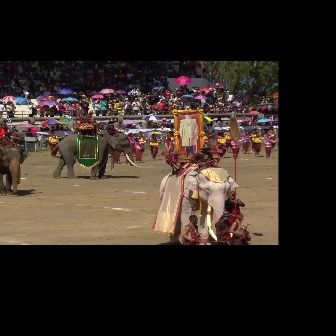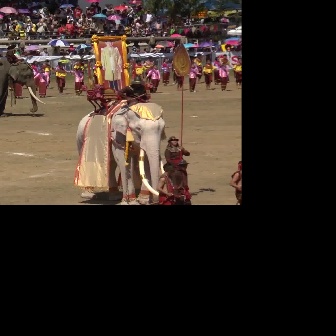
  Please identify the target specified by the bounding box [158,163,240,244] in the first image and locate it in the second image. Return the coordinates in [x_min,y_min,x_max,y_max] format.
Answer: [76,101,178,204]